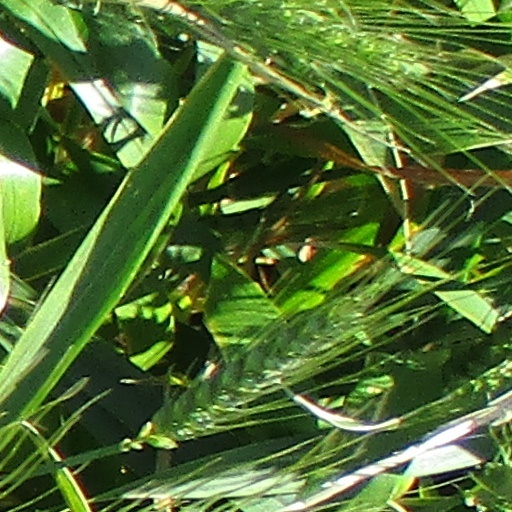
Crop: wheat